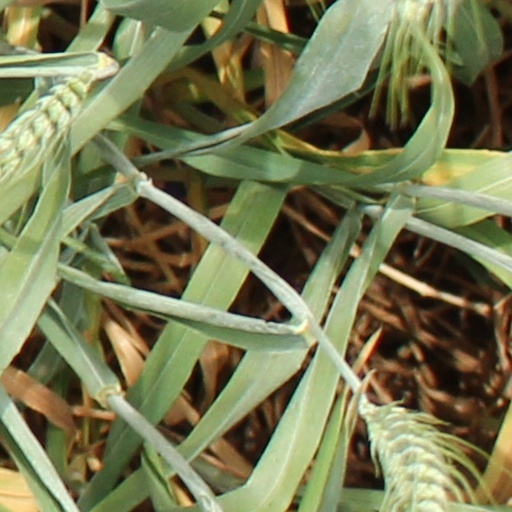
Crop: wheat